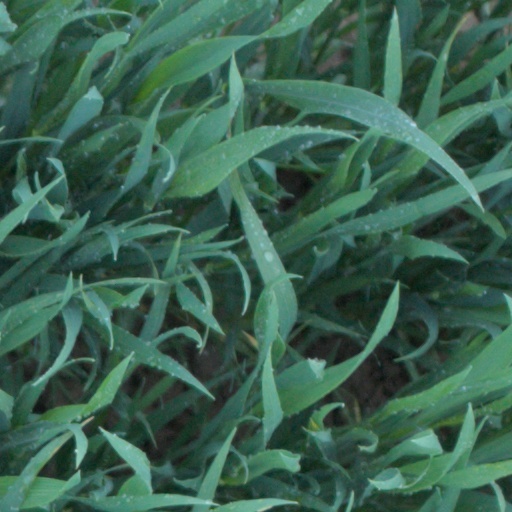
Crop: wheat